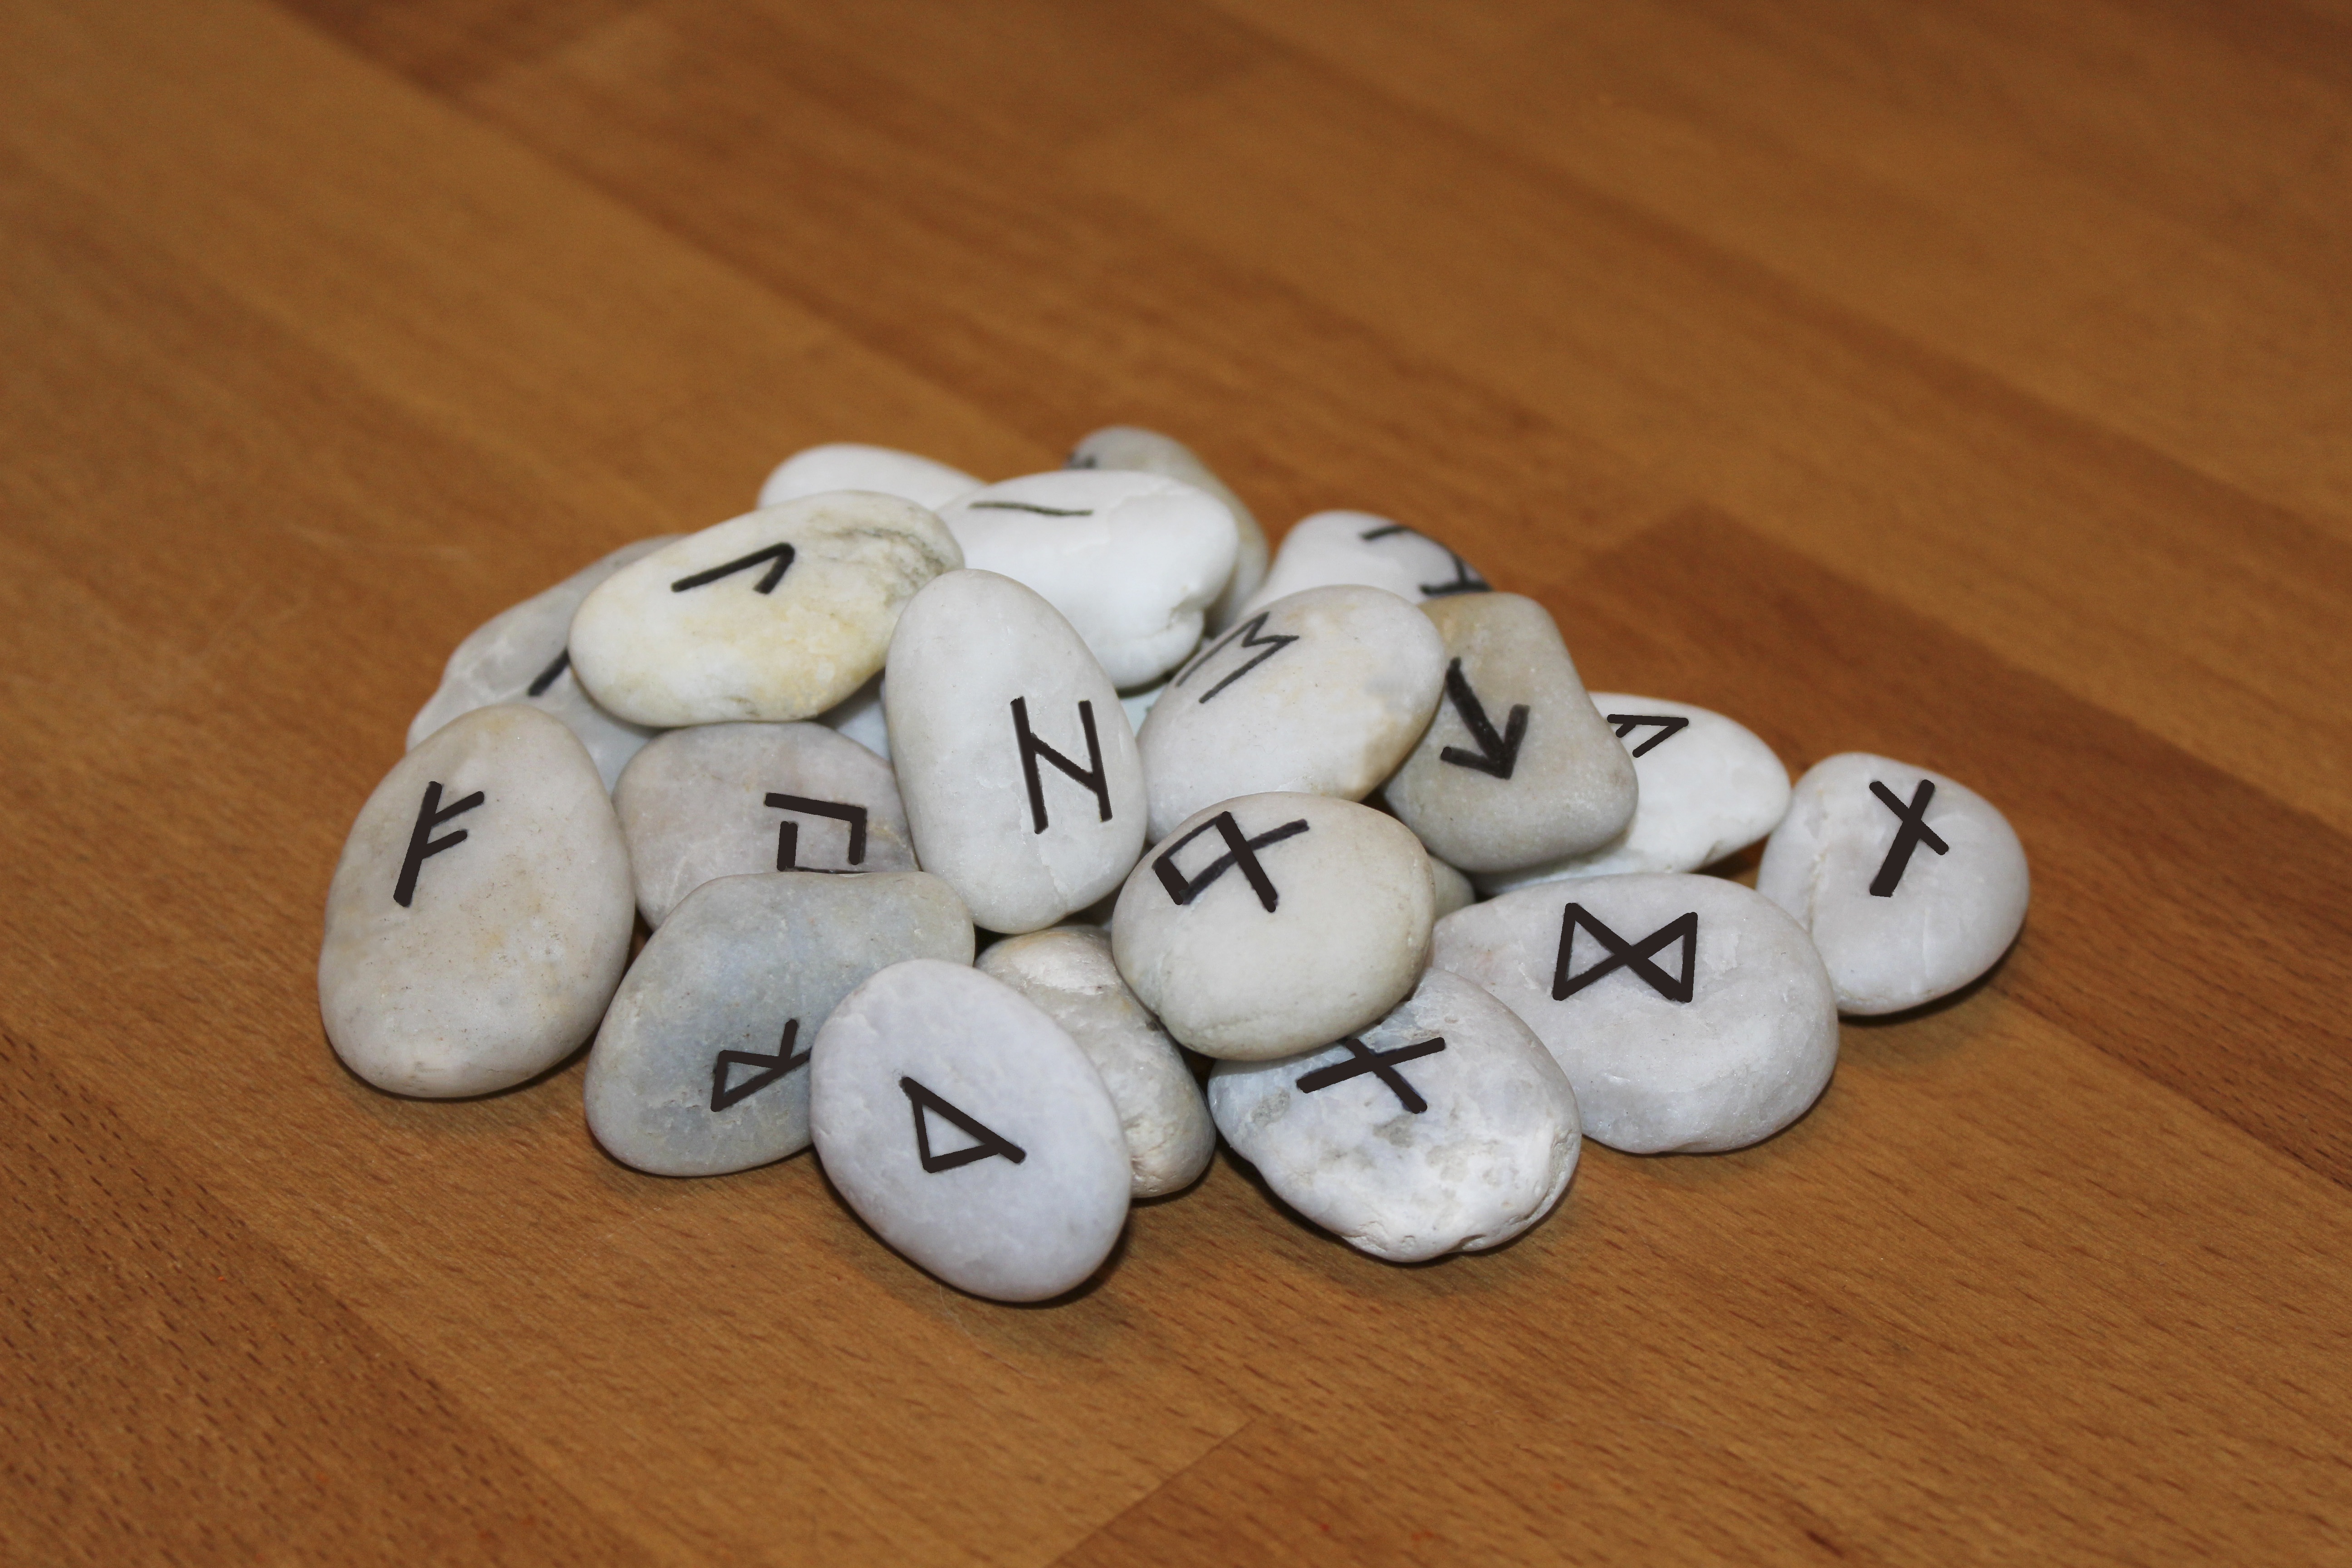
mystical, dish, food, dessert, cuisine, spiritual, asian food, stones, icing, fate, oracle, symbols, forward, new age, fortune telling, rune stones, clairvoyance, snack food, cookies and crackers